Risa Shimizu (footballer)

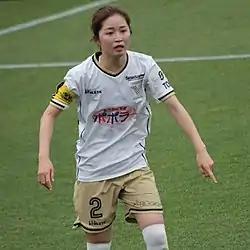

Having progressed through the youth set-up of Tokyo Verdy Beleza, the club with the most number of titles in the top flight of women's football in Japan, Shimizu was promoted to the senior team at the age of seventeen. On 23 March 2013, she made her debut in the Nadeshiko League against FC Kibi IU Charme. She established herself as the first choice right-back in her first professional season, making 24 appearances in all competitions.